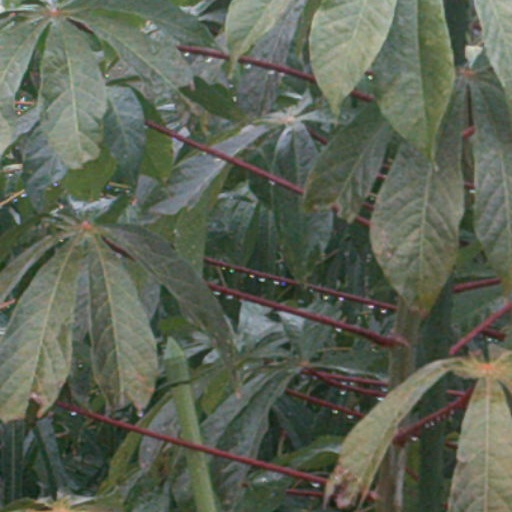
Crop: cassava